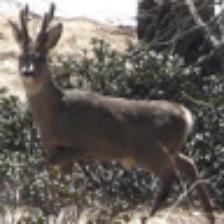
Label: NonHuman